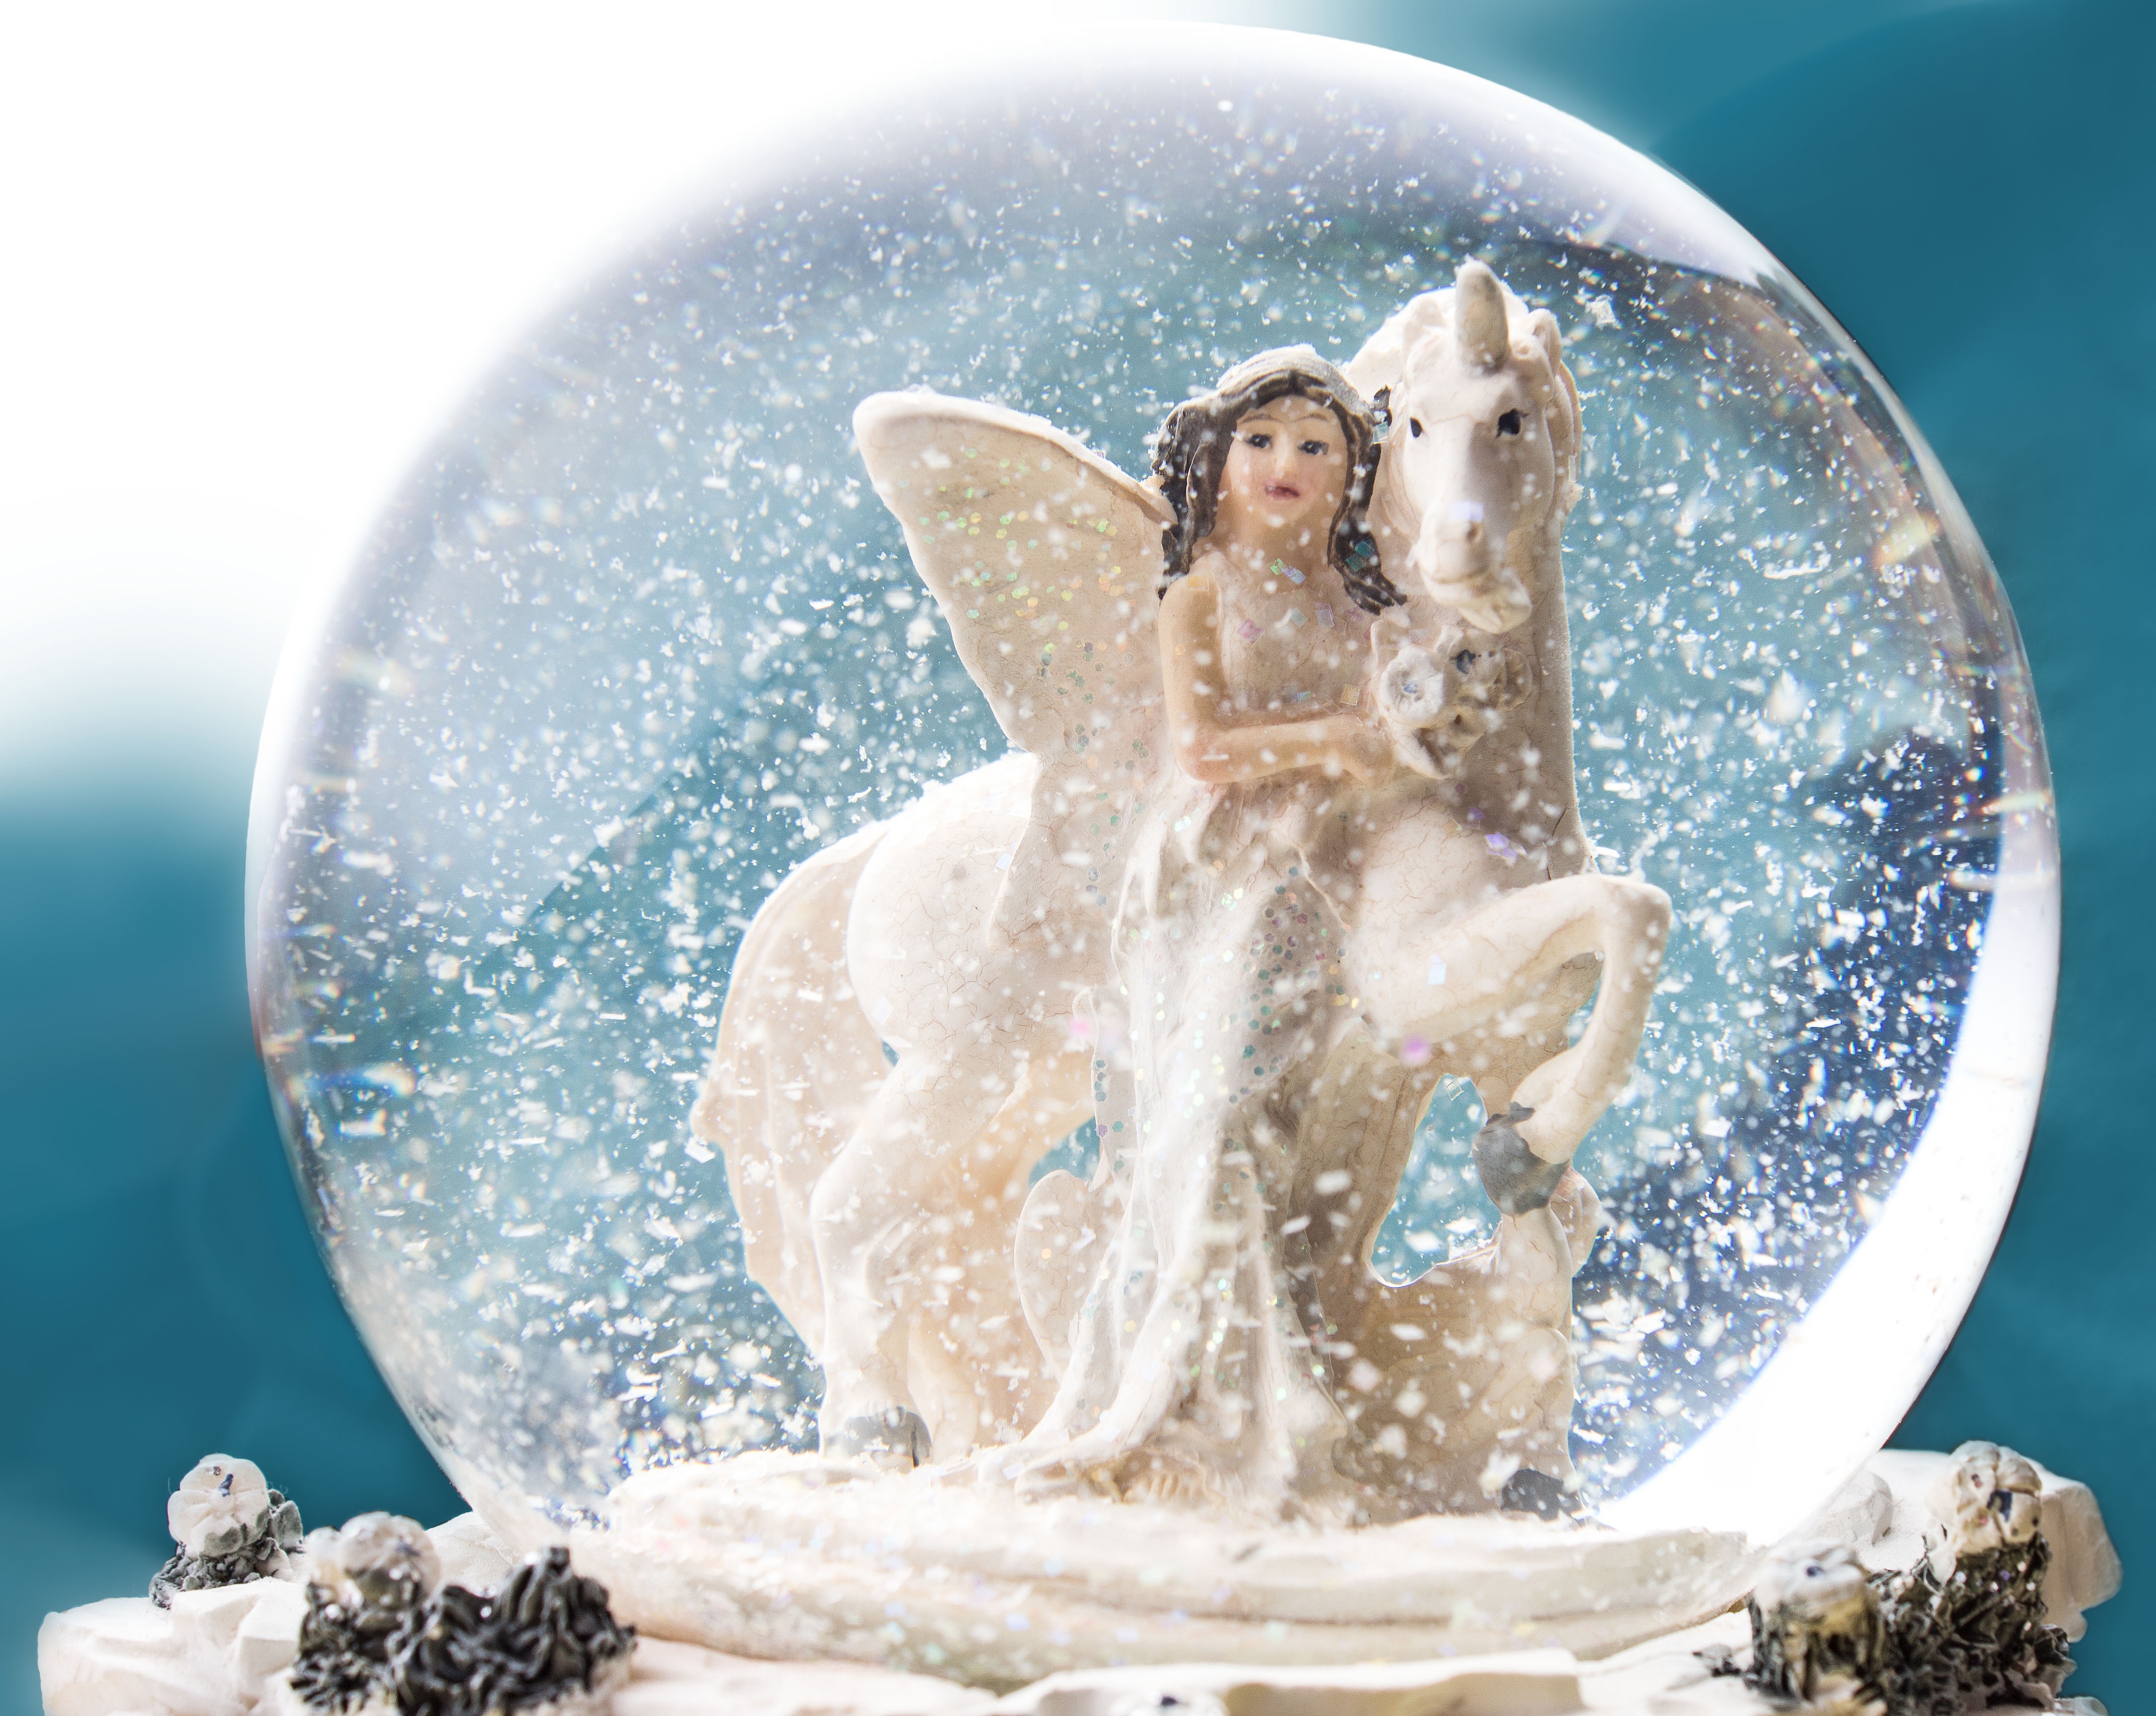
snow, winter, girl, woman, horse, romantic, snowy, christmas, figure, ball, fantasy, elf, magic, dreamy, unicorn, winter dream, glass ball, winter magic, fairytale, atmospheric, winter mood, snow landscape, fairy tales, snowed in, snow ball, snow magic, fee, fictional character